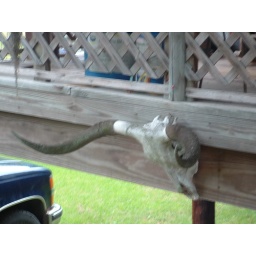
You know you're in Texas when there's a cow skull on the house and you think nothing of it.